George Floyd protests in Columbus, Ohio

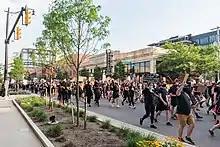
March through the Short North, June 5

In the morning, Mayor Ginther and Police Chief Thomas Quinlan answered questions about the protests. Quinlan defended his officers' use of tear gas and pepper spray, stating that it helps disperse crowds without a need for arrests, charges, courtroom appearances, and further actions. Quinlan stated he just wants violent protesters to "leave and stop damaging our city".